Mohammad Khatami

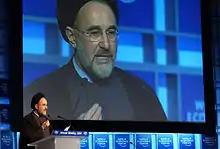
Khatami giving a speech at the World Economic Forum Annual Meeting in 2004

Running on a reform agenda, Khatami was elected president on 23 May 1997, in what many have described as a remarkable election. Voter turnout was nearly 80%. Despite limited television airtime, most of which went to the conservative Speaker of Parliament and favored candidate Ali Akbar Nateq-Nouri, Khatami received 70 percent of the vote. "Even in Qom, the center of theological training in Iran and a conservative stronghold, 70% of voters cast their ballots for Khatami." He was re-elected on 8 June 2001 for a second term and stepped down on 3 August 2005 after serving his maximum two consecutive terms under the Islamic Republic's constitution.